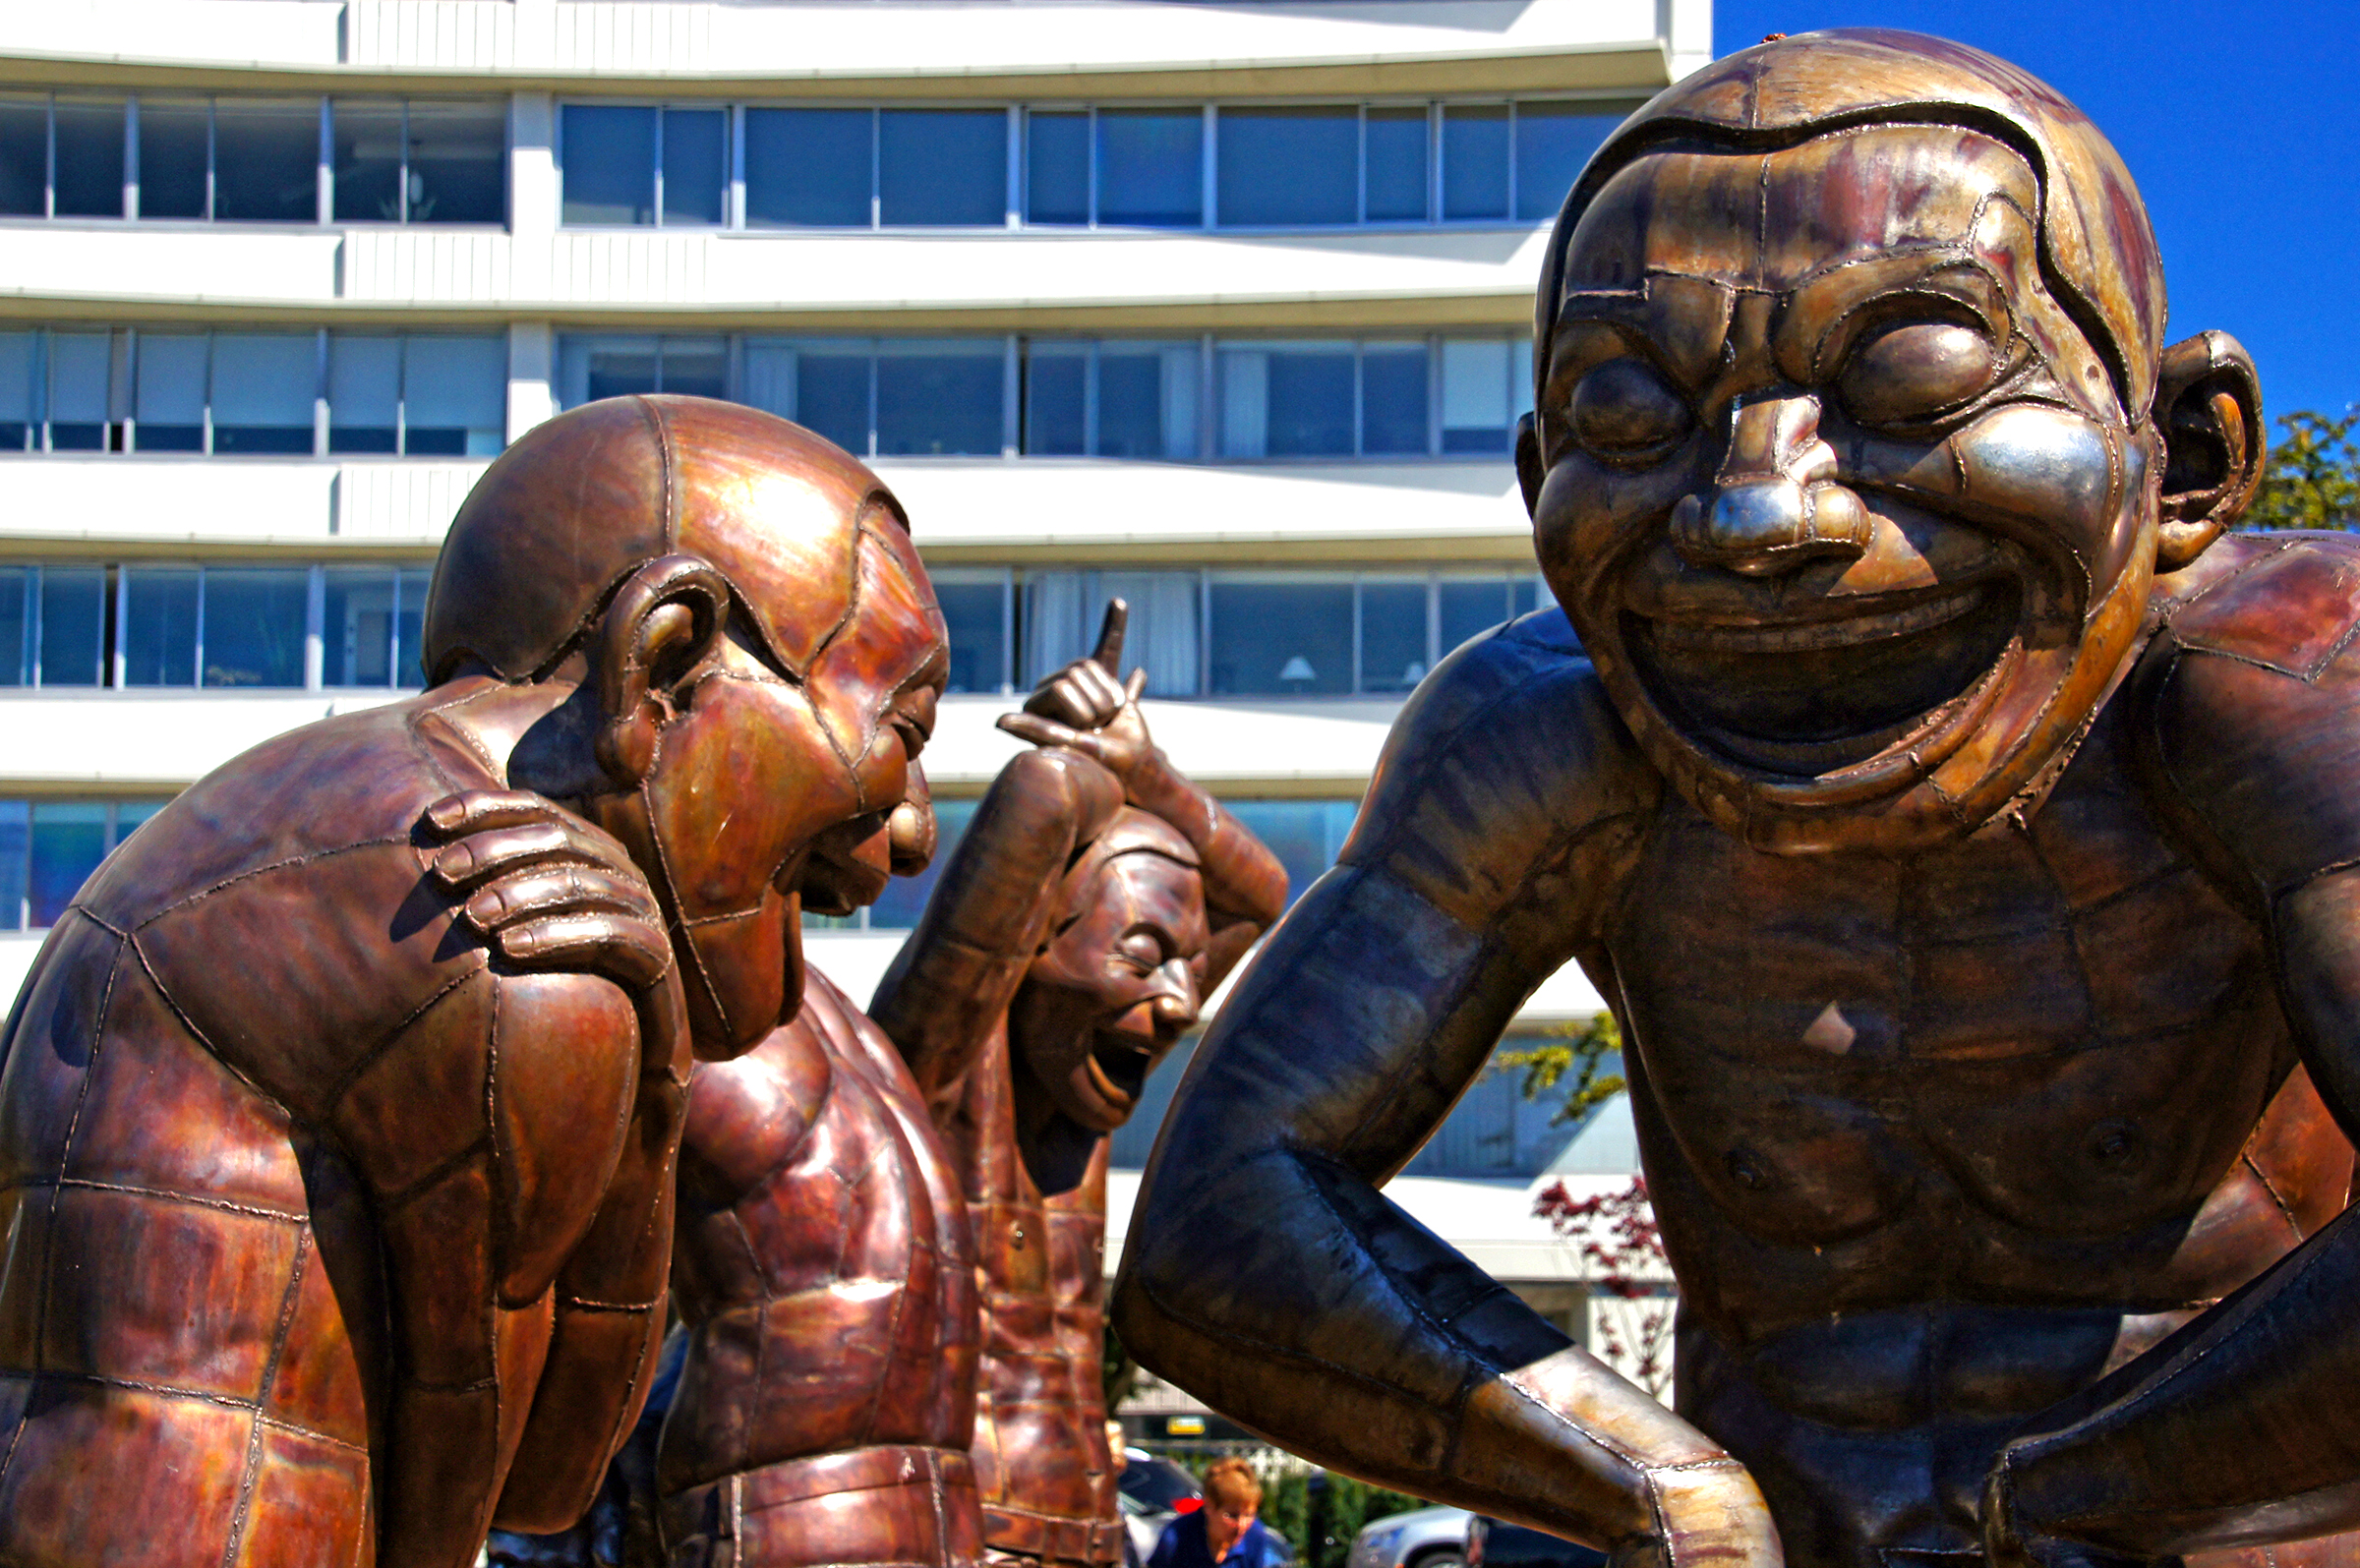
people, monument, statue, smile, laugh, sculpture, art, publicdomain, temple, canada, funny, joy, britishcolumbia, vancover, statures, sightseeingvancover, thingstodoinvancover, amazeing, laughter, laughingmen, comics